Sunniberg Bridge

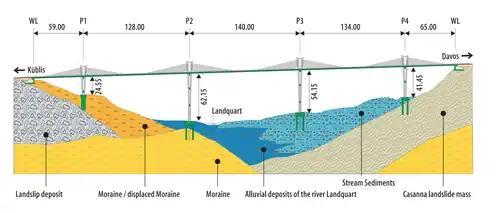
Sunniberg Bridge elevation with geology, from Tiefbauamt Graubünden (1998)

Construction started Spring 1996, by Batigroup AG and Vetsch AG, starting at the north end with pier P1, the pier closest to the Landquart to Klosters road. Once the piers were completed, the deck were erected using the balanced cantilever method. The bridge was completed ahead of schedule in Fall 1998.